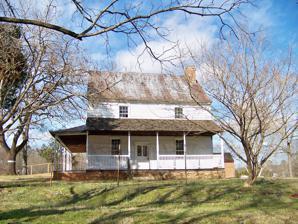
Building: Hoyle Historic Homestead
Country: United States of America
Year built: 1794
Historic house in North Carolina, United States Not to be confused with Eli Hoyle House . United States historic place Hoyle House U.S. National Register of Historic Places Show map of North Carolina Show map of the United States Location South side of NC 275 , 1,400 feet (430 m) southwest of the south fork of the Catawba River Nearest city Dallas, North Carolina Coordinates 35°19′36″N 81°08′16″W / 35.326745°N 81.137850°W / 35.326745; -81.137850 Area 8.95 acres (3.62 ha) Built 1794 ( 1794 ) Architectural style Federal , Georgian NRHP reference No. 93001140 Added to NRHP October 21, 1993 The Hoyle Historic Homestead , also known as Hoyle Family Homestead , Peter Hoyle House , and Pieter Hieyl Homeplace , is a mid- to late-18th century two-story house in Gaston County, North Carolina , with notable German-American construction features, the main block of which reflects two, and possibly three, phases, but the exact construction dates have not been determined. A major renovation, c. 1810 , added a late Georgian and Federal finish, as well as front and rear shed porches. A brick well house and a frame smokehouse , both east of the house, date from the 19th century. Almost nine acres (36,000 m 2 ), with several large walnut trees, surround the buildings. Hoyle family Pieter Heyl, a miller from Adenbach , Germany, his wife, Catharine, and their children arrived in America on September 11, 1738, on the Robert and Alice , originally settling in northeast Lancaster County, Pennsylvania . The Heyl family, later Anglicized to Hoyle, then lived for some time in Frederick, Maryland , but by 1753 had moved to what is now Gaston County, North Carolina, then part of Anson County . Peter Hoyle died prior to January 20, 1761. The exact date of construction of the house is not known, but various sources date it anywhere from 1750 to 1758. After Peter's and his eldest son Jacob's deaths, which occurred within a year of each other, the land was inherited by Jacob's minor son Martin, who then transferred his interest to his uncle John. In 1794 the property went to Peter Hoyle's other grandson, Andrew, who became a farmer and entrepreneur. "Rich Andrew", as he was known, may have acquired the property with the house already standing and then improved the dwelling, or he may have built the house and later upgraded it with new finishes in the early years of the 19th century. Location The Hoyle House stands on a hill overlooking the South Fork of the Catawba River . The house faces south toward a now overgrown dirt road; the Dallas-Stanley Highway on the north side now provides access to the property. Structure The earliest section has a foundation of small stones, still partly visible. The house's German-American hallmarks include its heavy timber frame construction with vertical braces at the corners with tightly fitted horizontal log infillings. The apparently original and complete roof structure is now covered with early 20th century tin , and much of the unusual original beaded siding, applied circa 1810 with cut nails, survives covered by weatherboard. Weathering beneath the beaded siding reveals the exterior was originally unsheathed. Some of the early windows remain, set in molded surrounds with molded sills that appear to date to 1810. The windows originally were small (about two and a half feet square) and possibly filled only with shutters in the earliest period. The first floor of the main block is a four-room plan of two larger rooms on the east side, with corner fireplaces sharing a single chimney, and two smaller west rooms. Each pair of rooms is of equal width, but the front rooms are slightly deeper. A later, second north–south partition, no longer in place, once created a center-hall plan. Today all rooms connect with adjacent rooms. The original staircase, in the southeast corner of the larger front room, enclosed with one set of winders and at least one stop outside the enclosure, was removed in the late 1960s. The first floor interior is carefully finished. Much of the modern sheetrock and painting have been removed to reveal early board ceilings and walnut paneled partitions and paneling on the outer walls. While some or all of the interior sheathing appears to date after 1810, all of the trim and some of the ceiling probably date to the first remodeling. The three room plan of the second floor consists of a large east room that comprises about two thirds of the space along with two small west rooms. The north–south paneled partition is similar to the partition of the first floor. This basic three room plan probably is original, although the partition has been moved at least twice. Notches on the baseboard and patching of the wall plasters and chair rail indicate the wall was moved east, into the larger space, by about three feet. All outer walls were exposed logs until they were plastered, probably early in the 19th century. A door in the northeast corner of the large east room leads to an enclosed attic staircase; in the stairwell the structural system is clearly evident because the corner post, down braces and log filling have never been sheathed. The two remaining outbuildings date from the early- to mid-19th century. Near the northeast corner of the main house, the well house is a one-story, rectangular common bond brick building with ventilation holes on the ends. A gabled tin roof extends beyond the west end and acts as a porch sheltering the well. The well house stands at the southeast corner, and east of the well house stands a weatherboarded smokehouse with a gabled roof sheathed in sheet metal. Importance The Hoyle House is an important and, in some respects, apparently unique landmark of traditional German-American architecture in North Carolina . The unusually large, for its time, and substantial dwelling exemplifies a construction method— heavy timber frame with log infill— seen elsewhere in the mid-Atlantic Germanic settlement areas but not previously identified in North Carolina. The date of construction, and thus the identity of the first owner of the house, cannot be conclusively determined from existing documentation, nor can the exact chronology of its development. It is not clear if the house was built by 1761. With further investigation, if the Hoyle House can be firmly dated through archaeology, dendrochronology, or additional documentation, its place in the development of German-American architecture in the Piedmont can be more clearly understood. See also National Register of Historic Places listings in Gaston County, North Carolina External links Hoyle Historic Homestead (official website) References